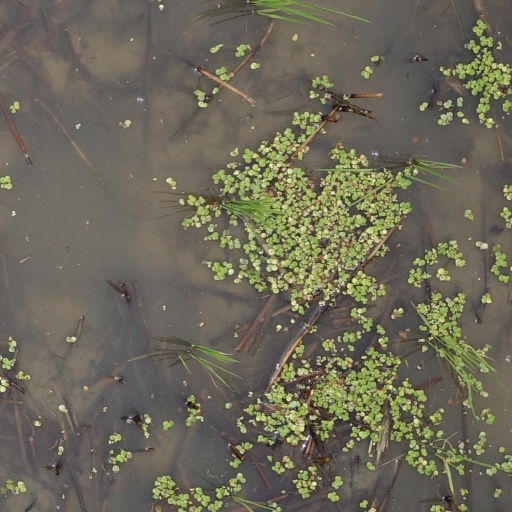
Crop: rice